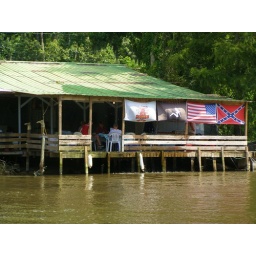
Note the &amp;quot;redneck air conditioning&amp;quot; -- a sprinkler releasing water on the roof above the porch.